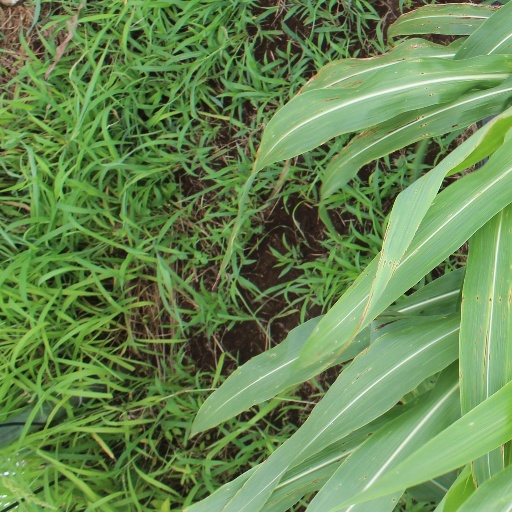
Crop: sorghum